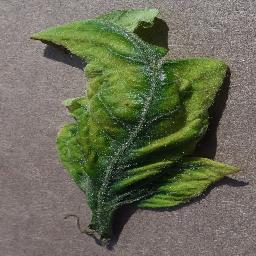
Label: Tomato___Tomato_Yellow_Leaf_Curl_Virus